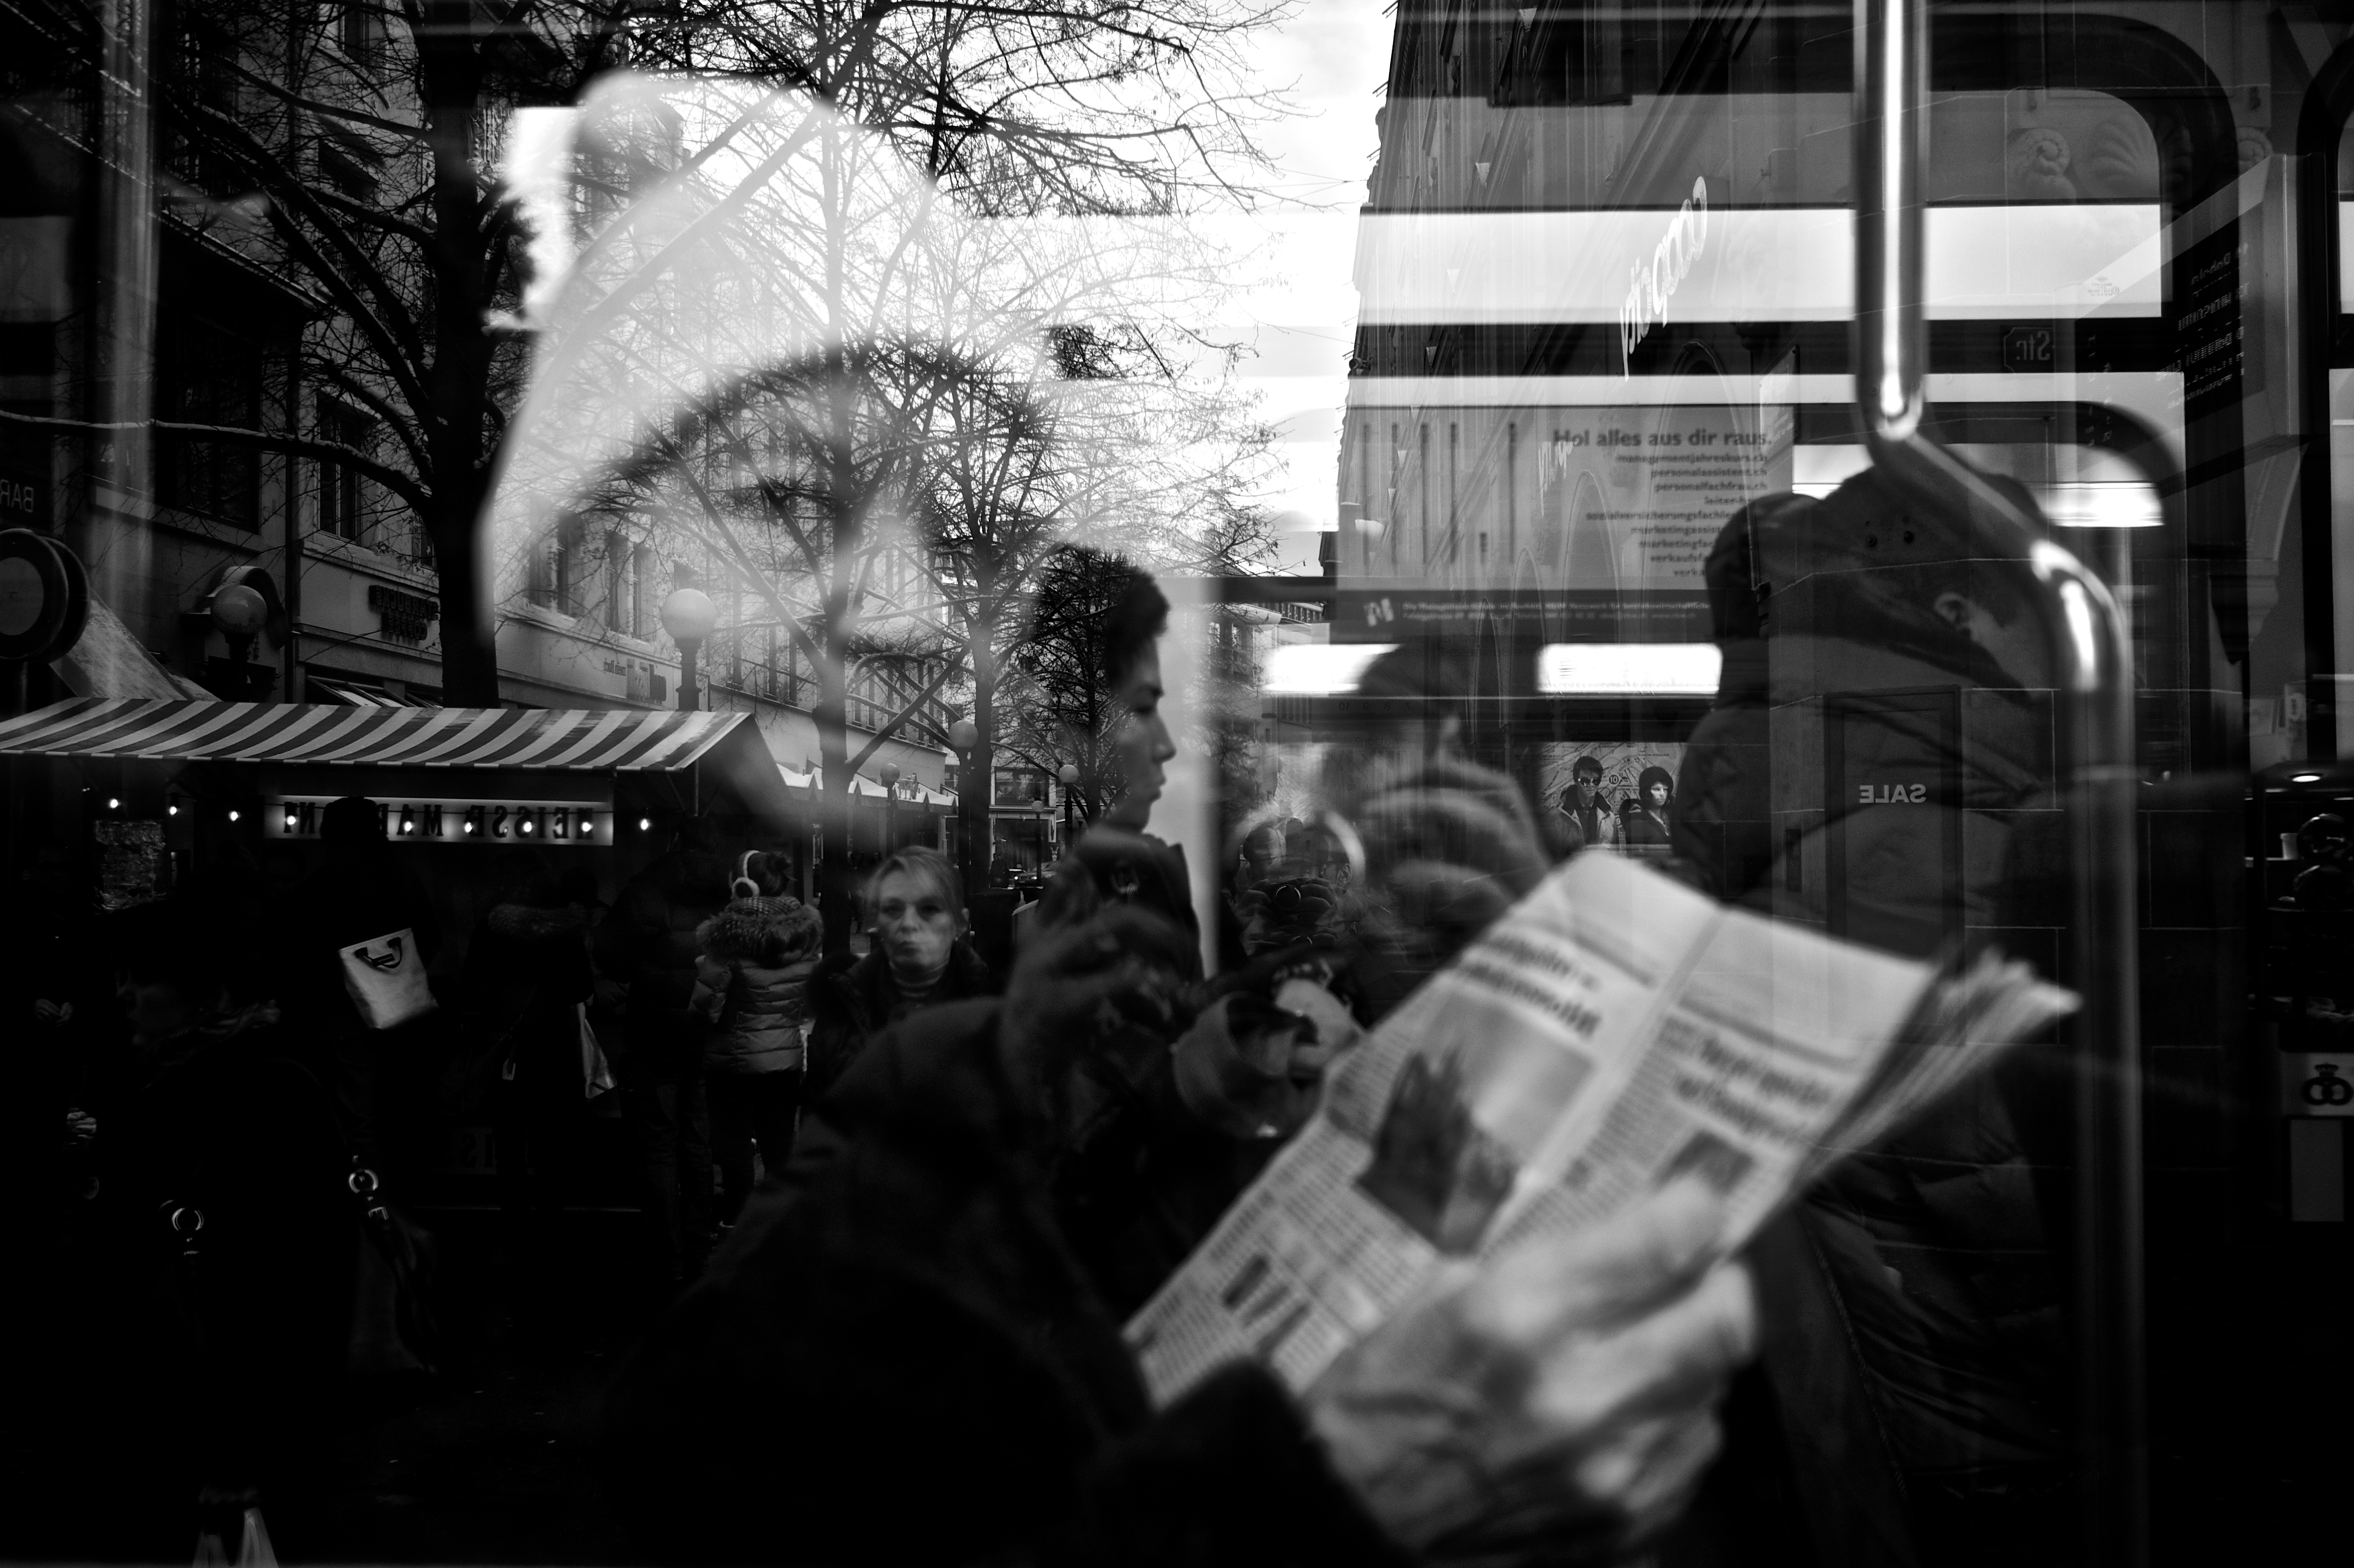
black and white, road, white, street, photography, crowd, ebook, training, black, monochrome, streetphotography, flickr, thomas, video, infrastructure, olympus, photograph, omd, fuji, leica, monochrom, leuthard, hcb, thomasleuthard, monochrome photography, film noir